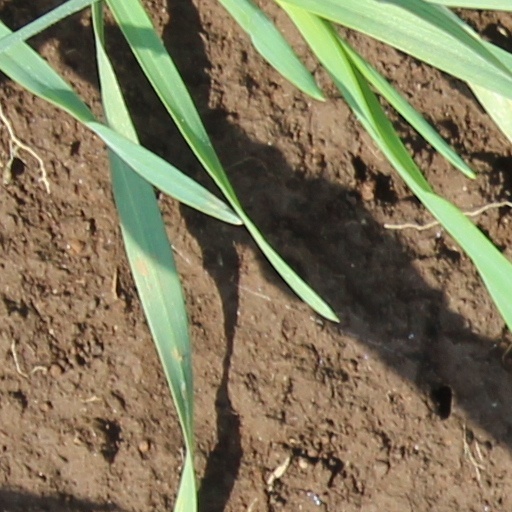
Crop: wheat